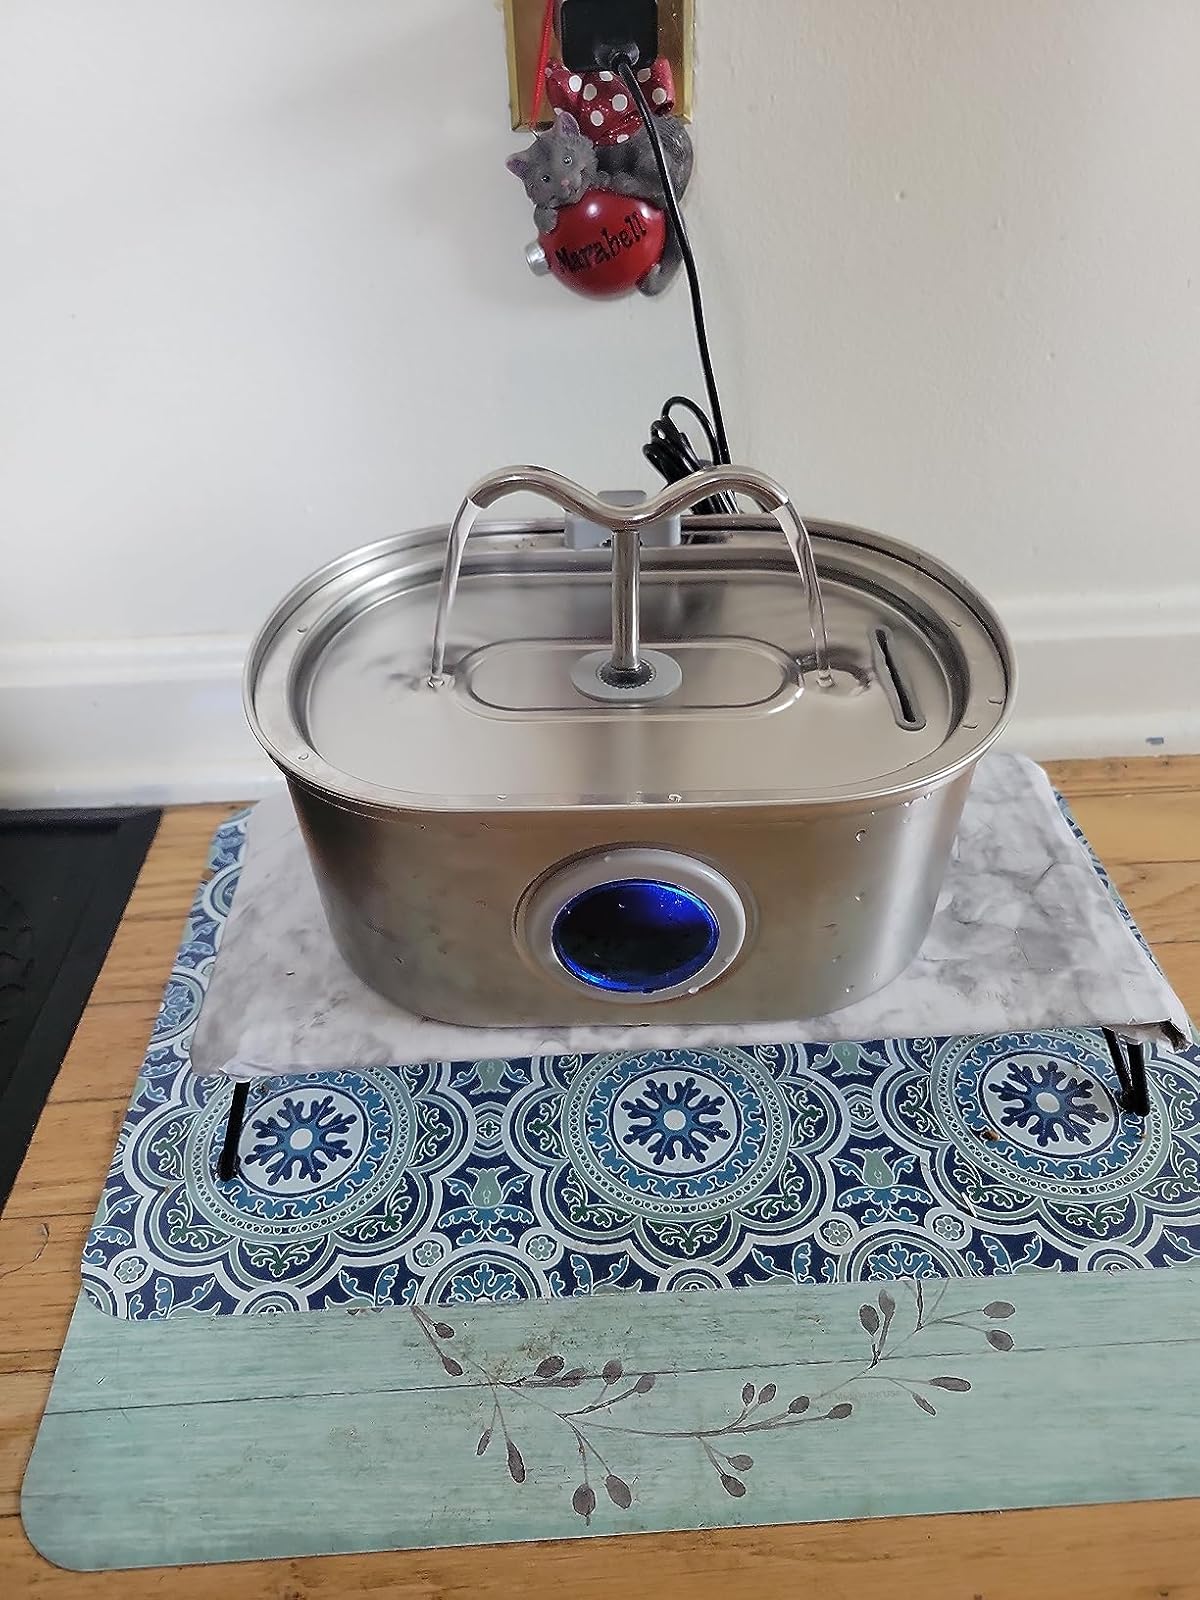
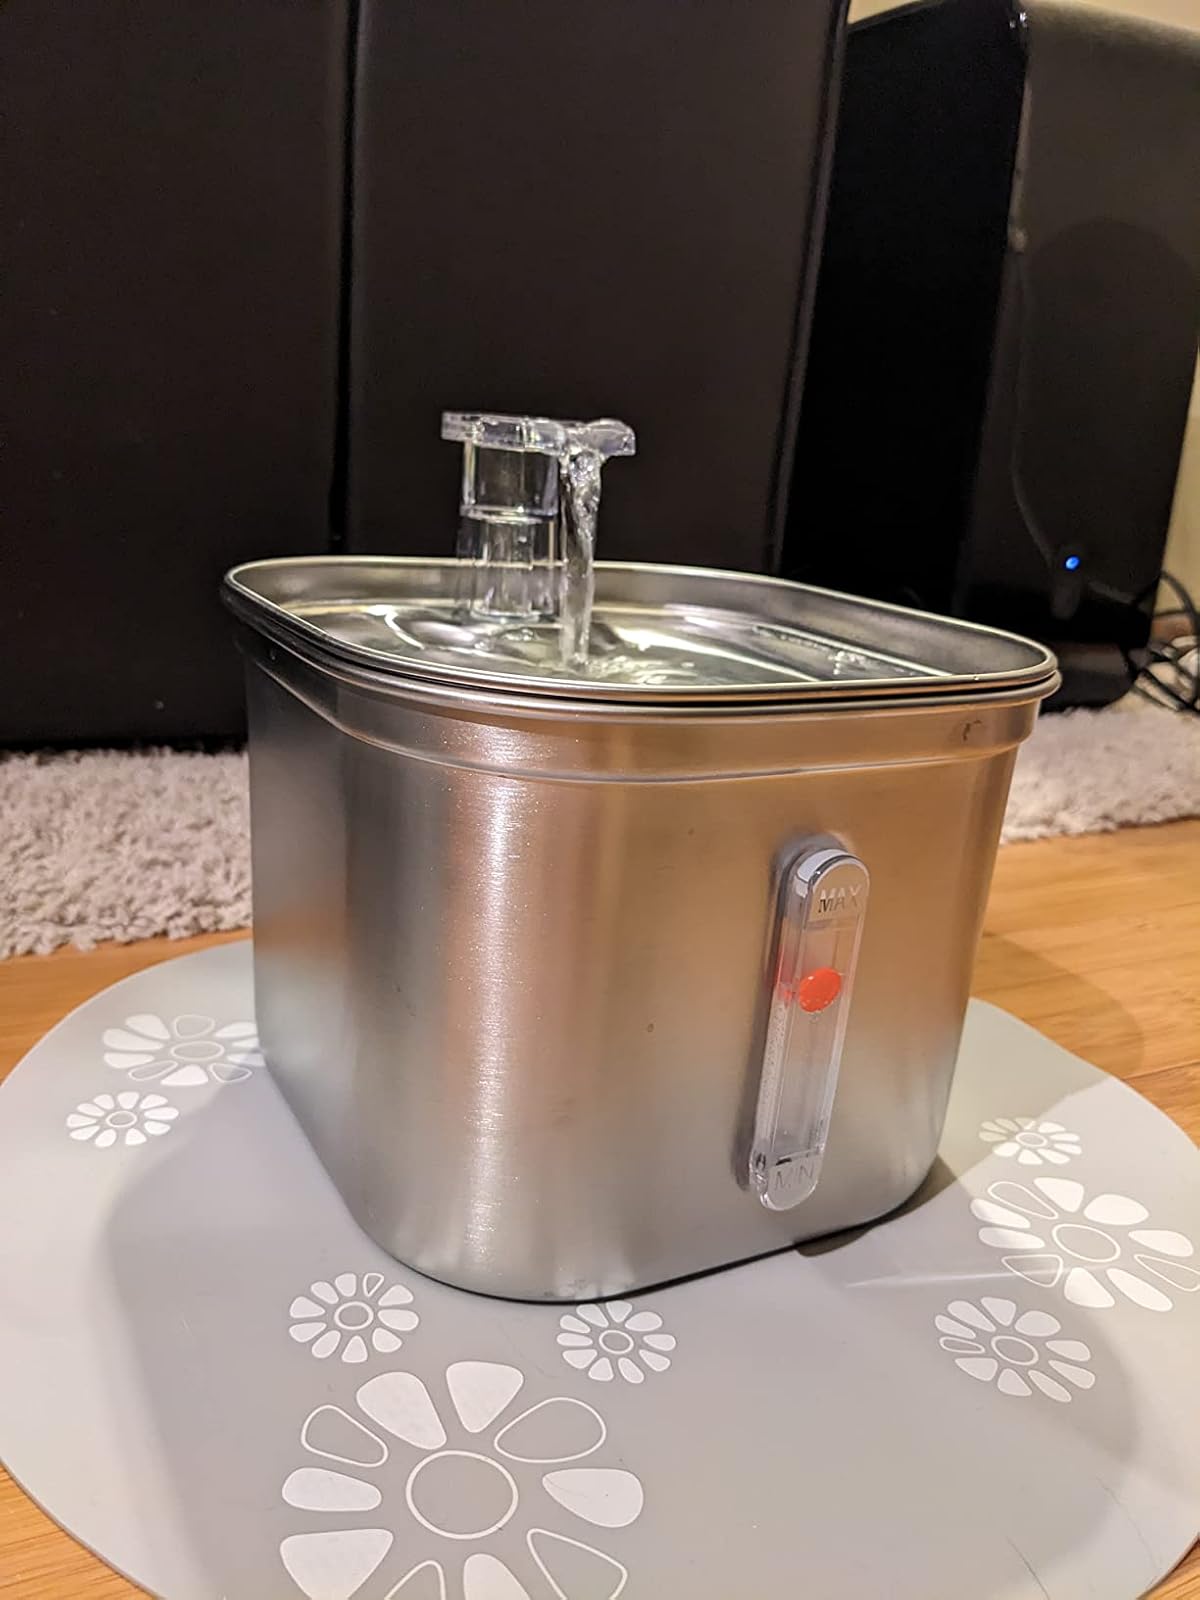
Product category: items_bowl
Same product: no